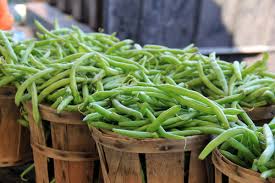
Yemek: taze_fasulye